Cesare Orsenigo

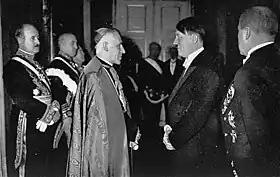
Hitler with Orsenigo in 1935

Orsenigo was born in Olginate, Italy. He attended a seminary in Milan and was ordained in 1896. He became a priest at San Fedele in Milan, Ecclesiastical Censor, and Synodal Examiner. In 1912, at thirty-nine, he was appointed a canon of the cathedral of Milan. In August 1921, he was awarded Commander of the Order of the Crown of Italy for philanthropic work.